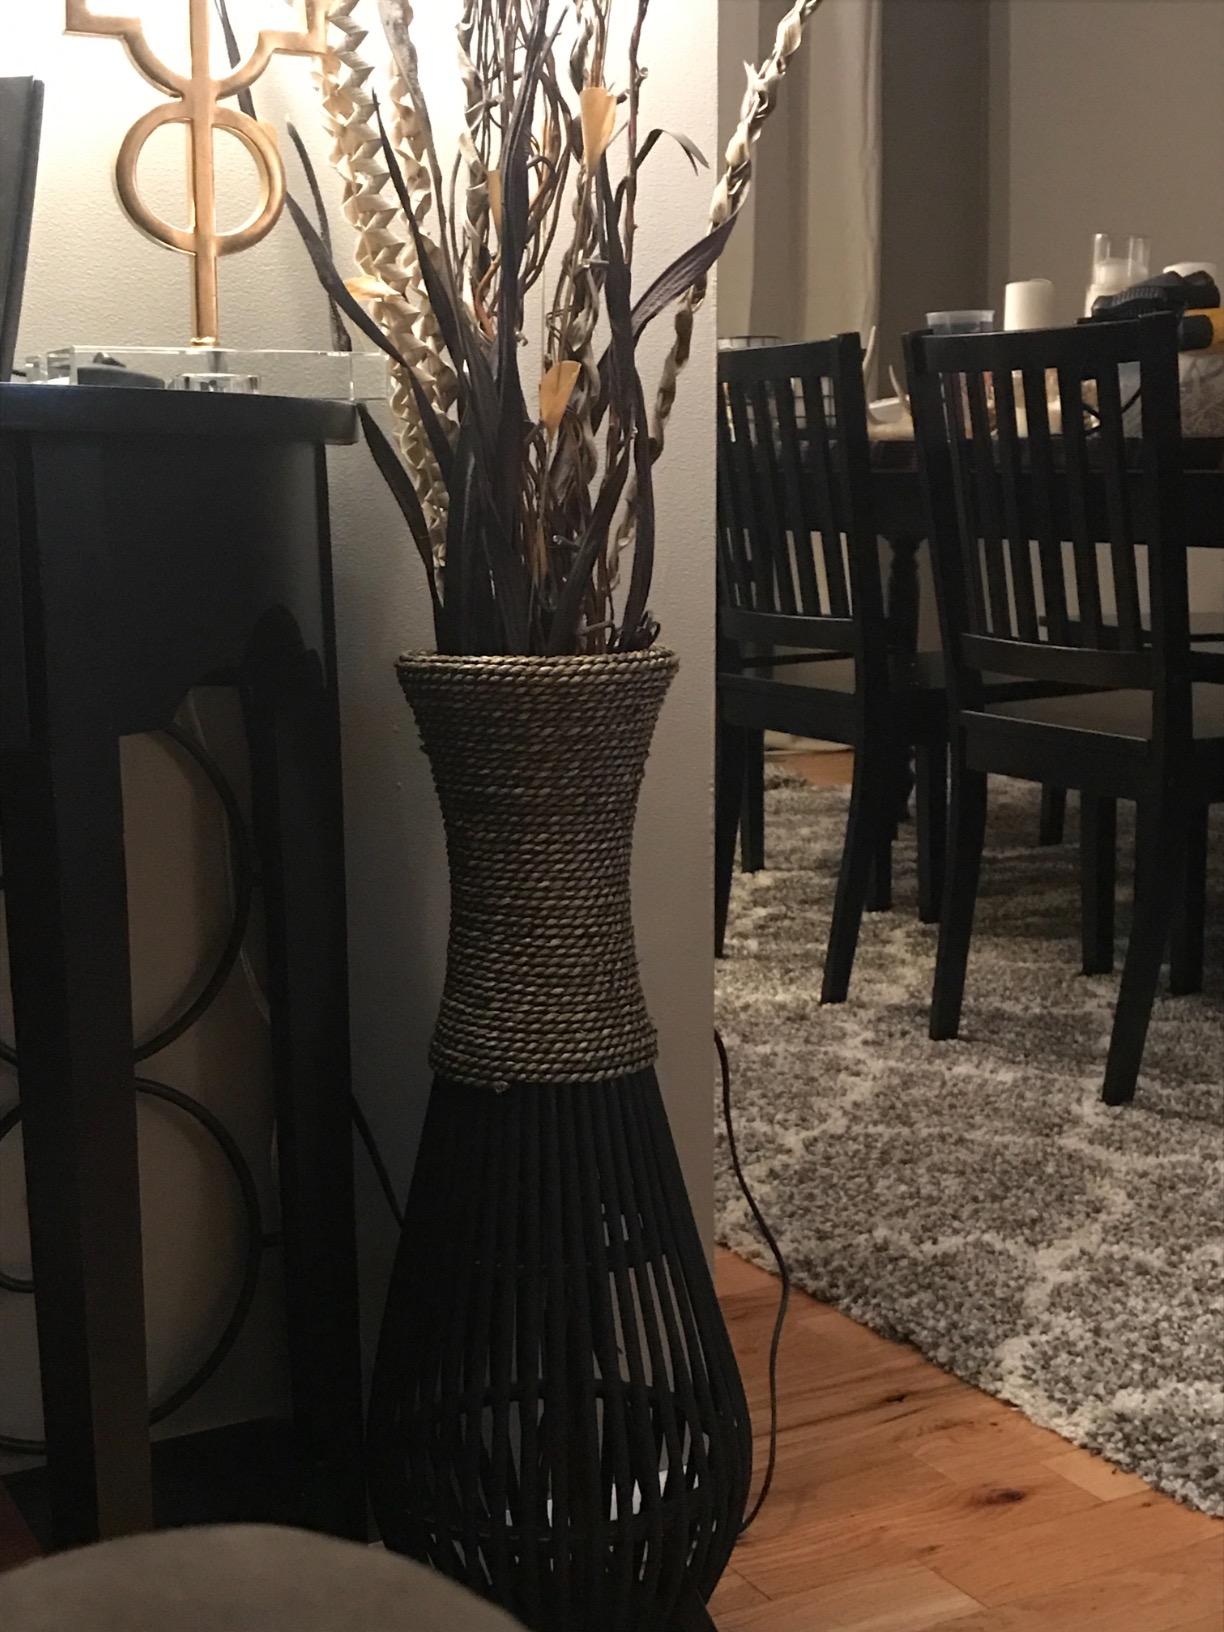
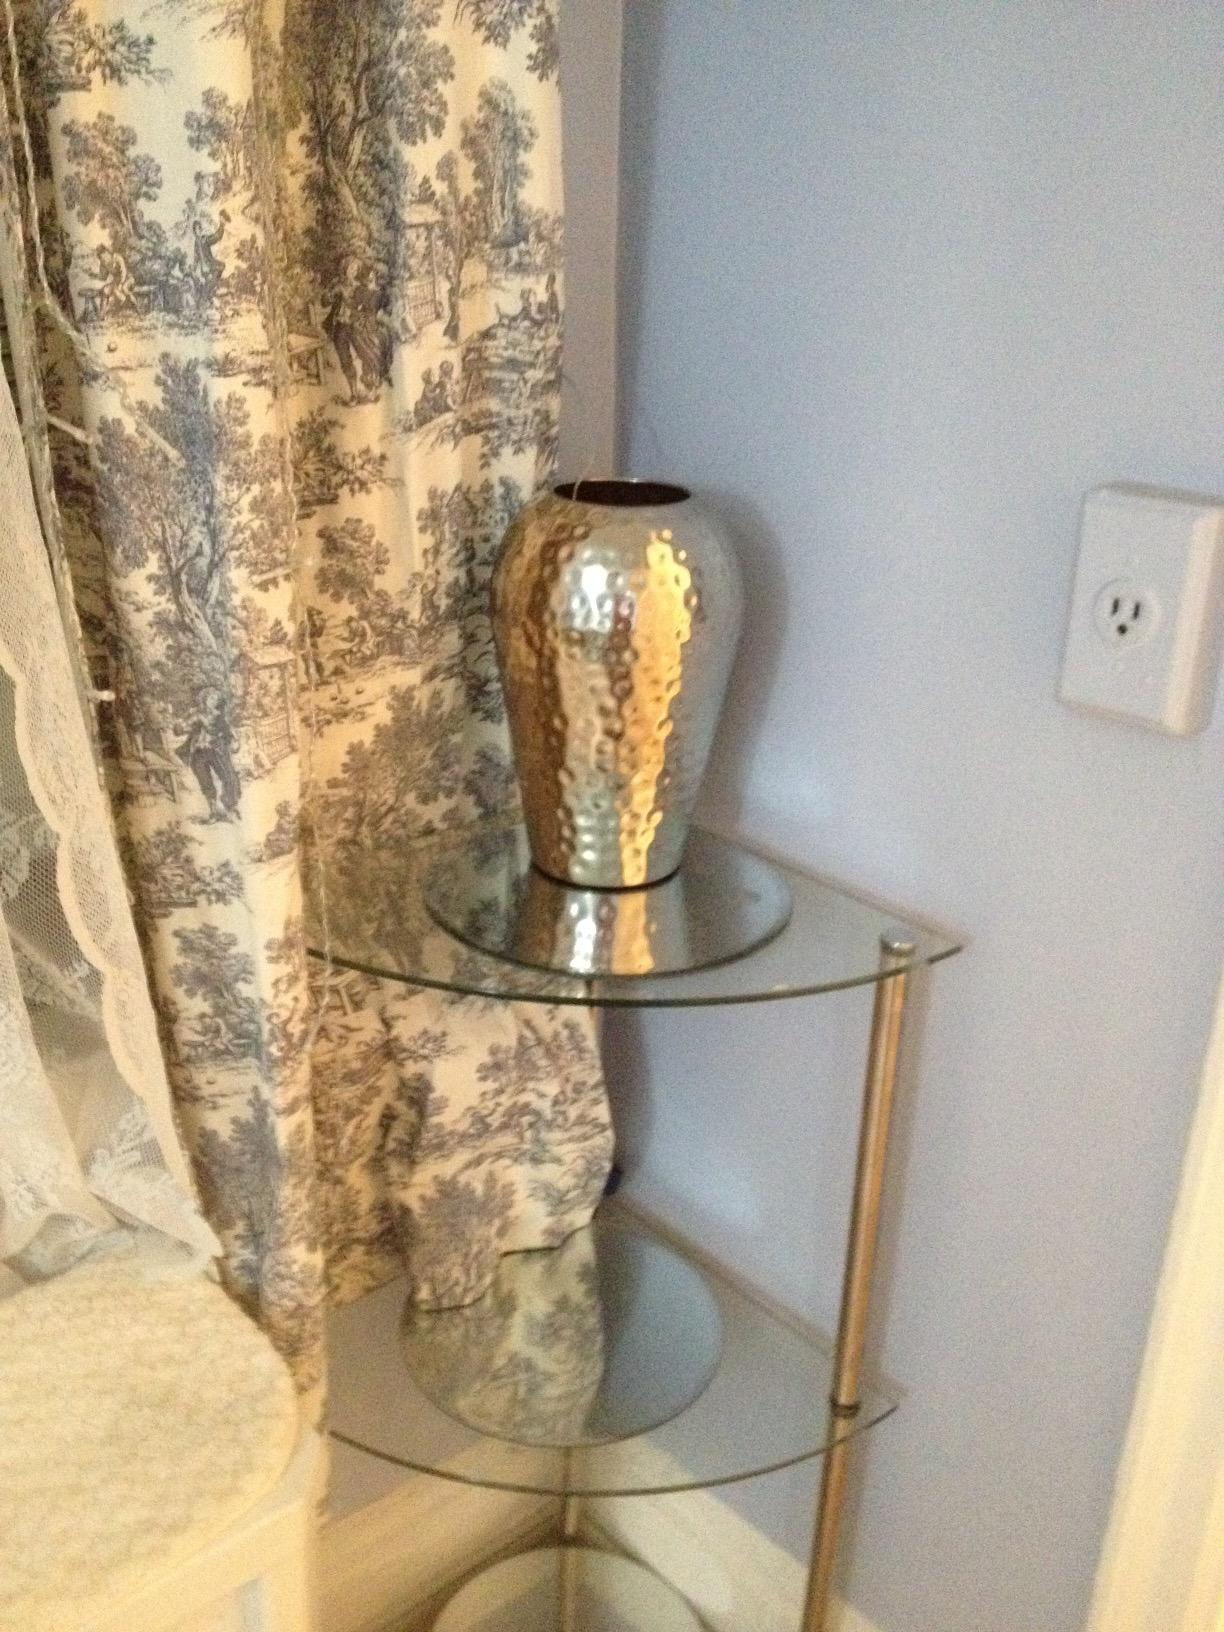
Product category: vase
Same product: no